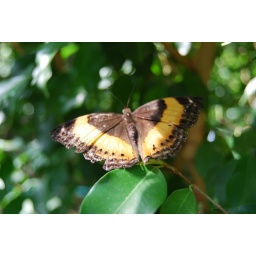
Photo taken with a Nikon D60 with an UV filter attached. This is located in the butterfly house in Melbourne Zoo.